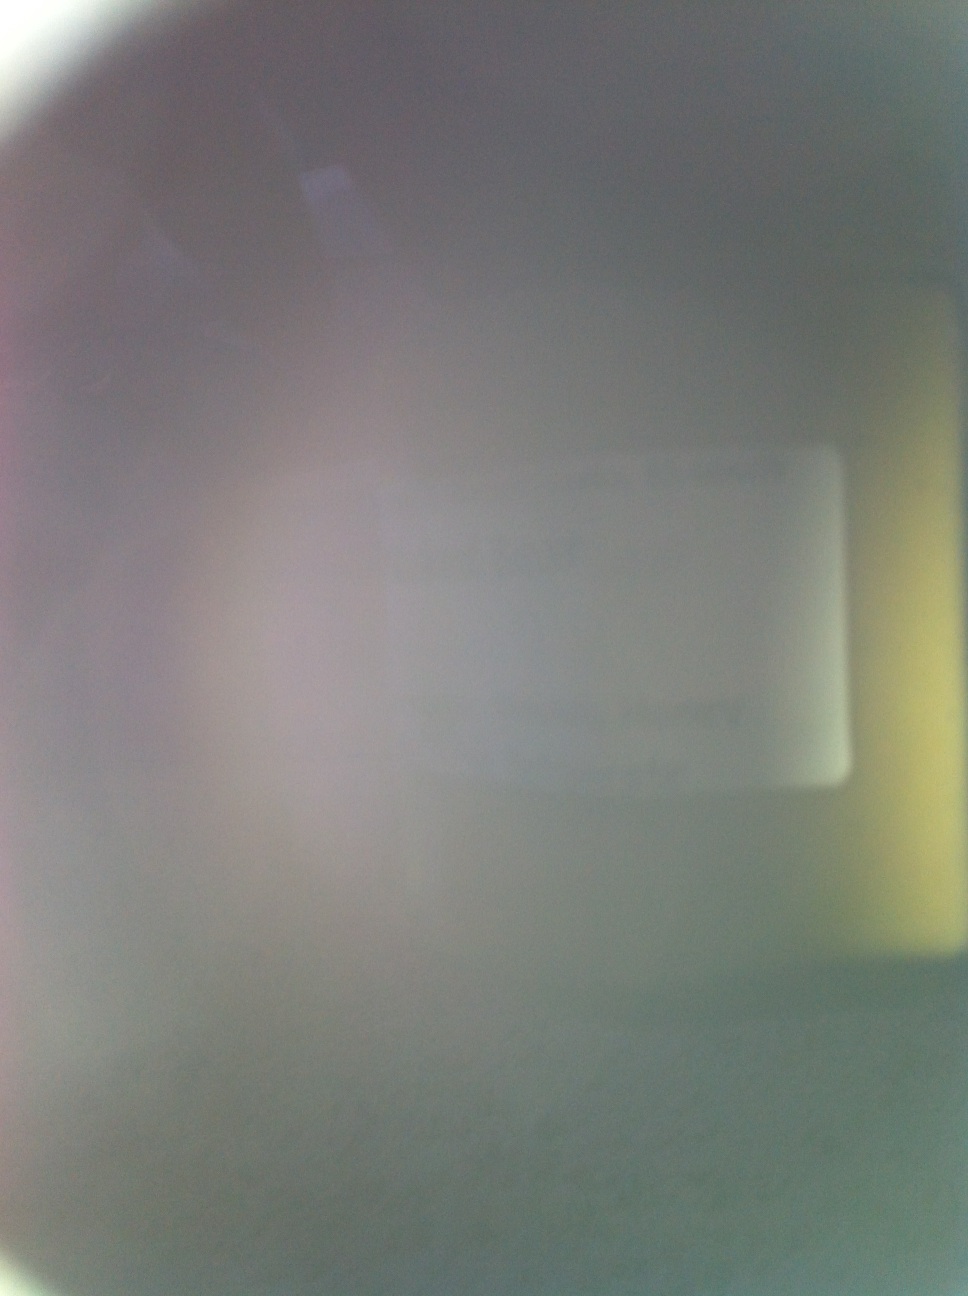Question: What is in this jar?
Answer: unanswerable